Maranao people

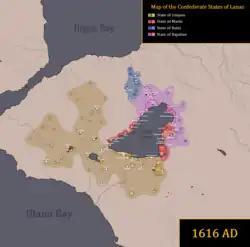
Map of the Confederate States of Lanao (1616-1904), with the State of Unayan colored in yellow, the State of Masiu in red, the State of Bayabao in pink, and the State of Baloi in blue.

The Maranao were the last of the Muslims of the Southern Philippines undergoing Islamization, primarily under the influence of the Arab-Malay missionaries like Sharif Kabungsuan and other from Borneo.